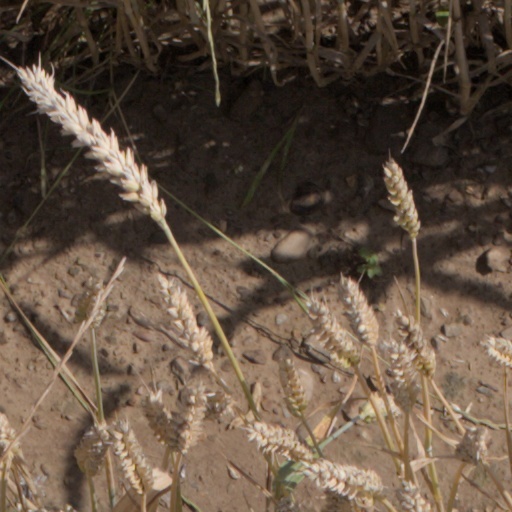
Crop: wheat